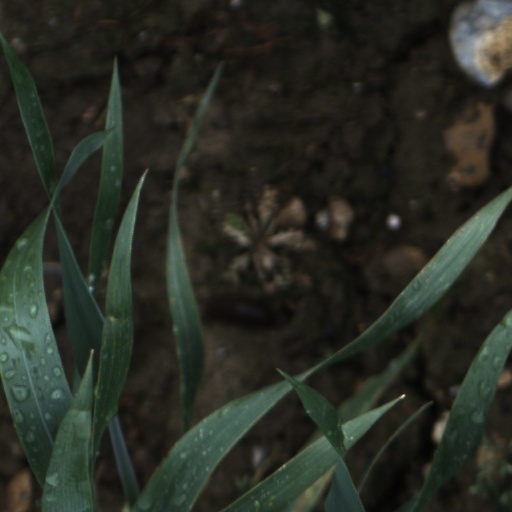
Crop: wheat